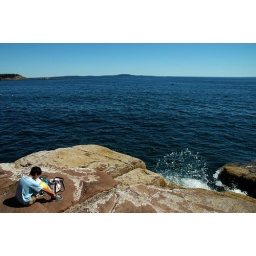
Nice rocks by the ocean